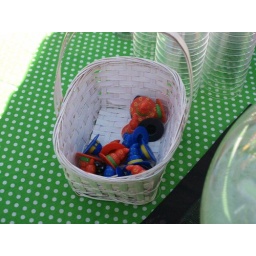
Witch hat cupcake toppers worked well in the green Melting Witch Punch.